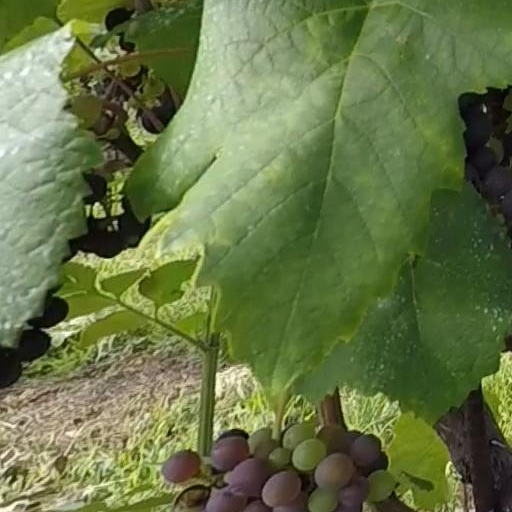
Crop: grape